United States Forces in the Philippines

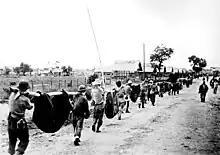

Japanese forced the surrendered troops to marched from Mariveles to San Fernando, Pampanga under the scorching heat from the Sun, no water and food, and sick, around 12,000 more died on road some shot or Bayoneted by their guards which is now known as Bataan Death March. From San Fernando they were box carted towards Capas, Tarlac and incarcerated at Camp O'Donnell. Thousands more died upon reaching Camp O'Donnell in Tarlac to due malaria, dehydration, and starvation as Japanese deprived the prisoners of food and water.